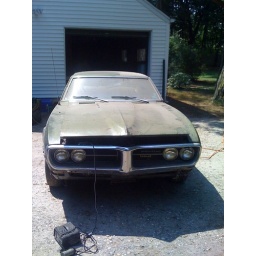
Slight damage on hood- new grill inserts in box with plastic bumper to fender fillerstwo new signal lights RH, LH